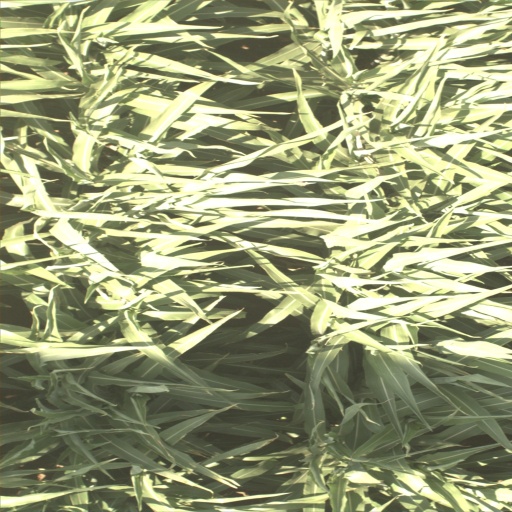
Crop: sorghum